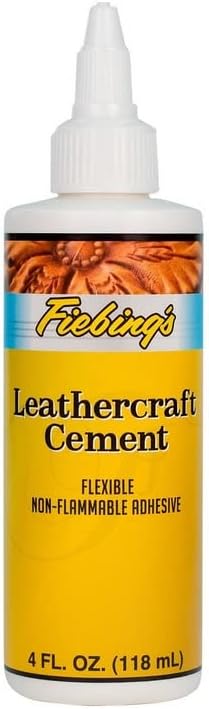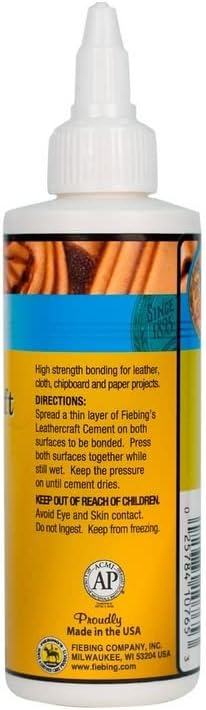
Fiebing's Leathercraft Cement - Leather Glue (4oz) - Quick Drying, High Strength, Flexible Adhesive w/Permanent Bonding for Craft or Repair for Leather Jackets, Shoes, Wallets, Furniture - Non-Toxic
Category: Arts, Crafts & Sewing
A high performance cement for use on leather and other materials. Formula offers super high strength bonding that's safe and non-flammable.
Features: Fiebing's Leathercraft Cement is an easy to use, quick drying glue for leather as well as other materials. | Water-based contact adhesive can be used for a variety of crafts and on leather items such as shoes, purses, wallets, jackets, baseball gloves, furniture and more! | Super high strength, permanent bonding with long lasting results. | Safe, non-toxic and non-flammable formula. Dries clear. | Manufactured by Fiebing's. 4 oz bottle.